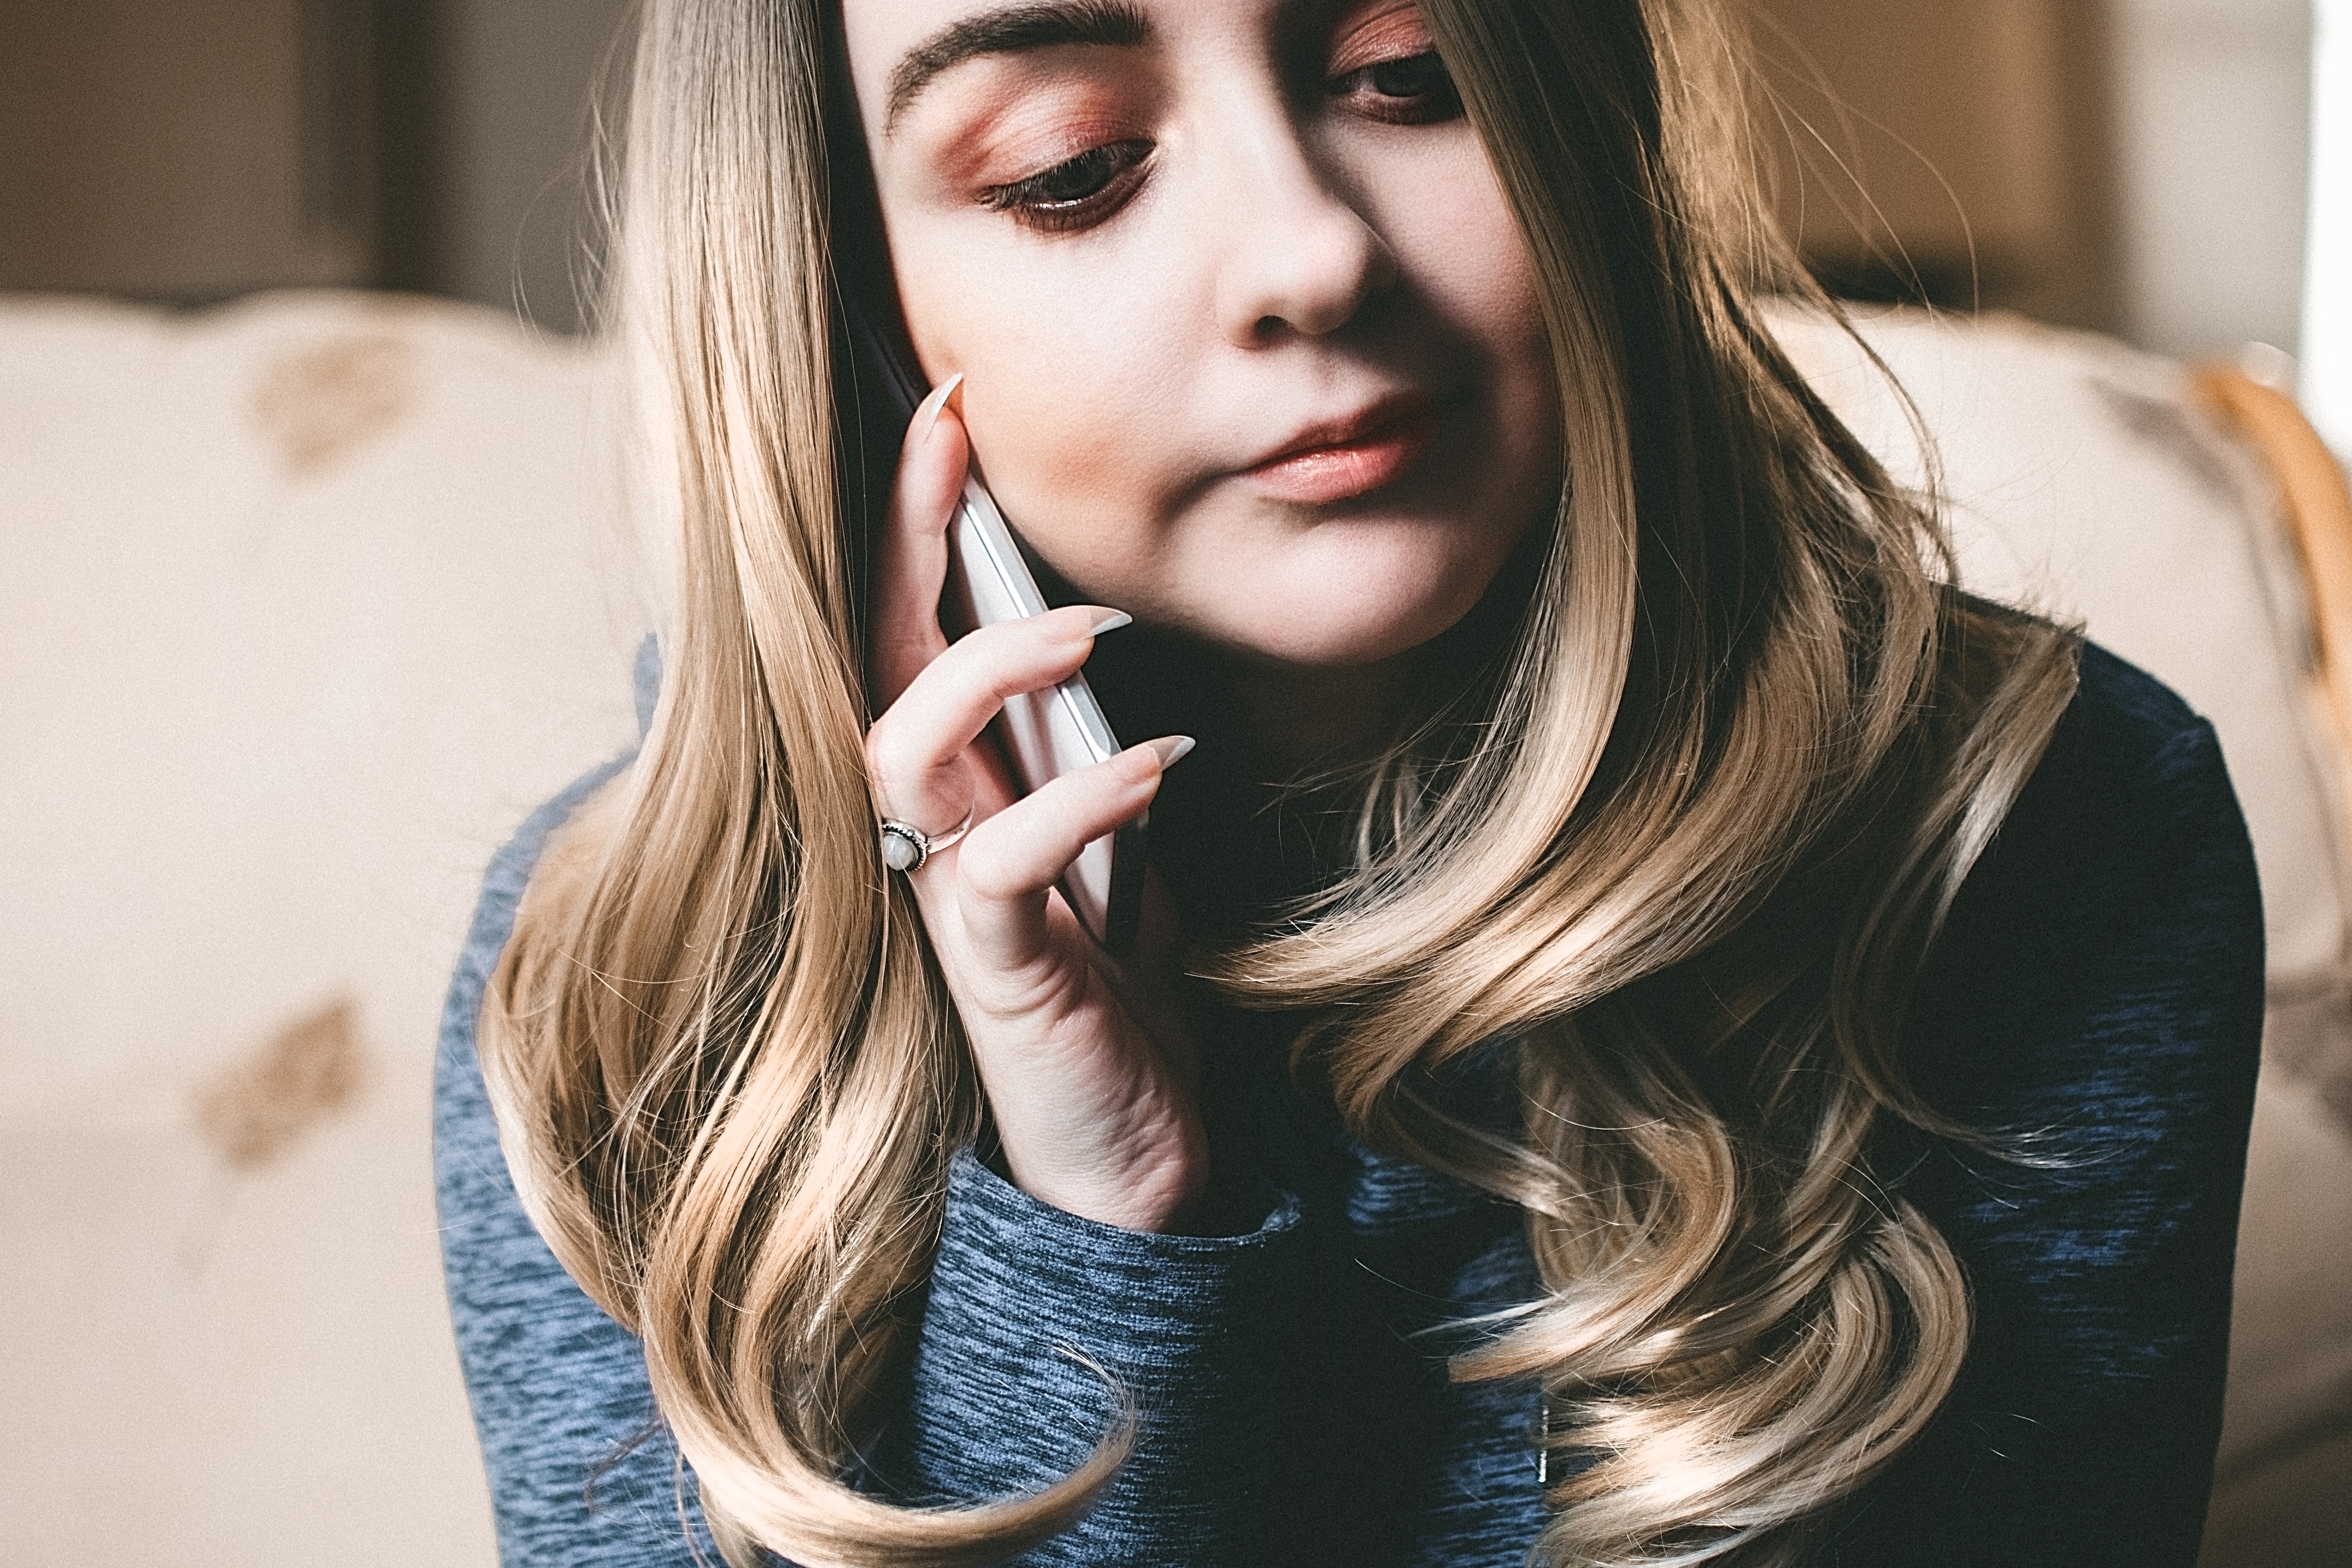
hair, face, lip, eyebrow, hairstyle, skin, beauty, blond, nose, long hair, brown hair, head, chin, cheek, cool, eyelash, black hair, hair coloring, eye, layered hair, forehead, mouth, jaw, neck, smile, photography, feathered hair, hand, selfie, fashion accessory, bangs, Step cutting, ear